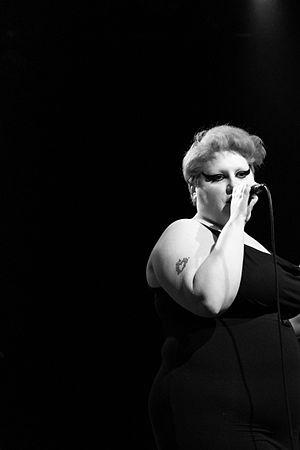
Beth Ditto, de son vrai nom Beth Patterson, est une auteure-compositrice-interprète américaine, née le 19 février 1981 à Searcy en Arkansas aux États-Unis.